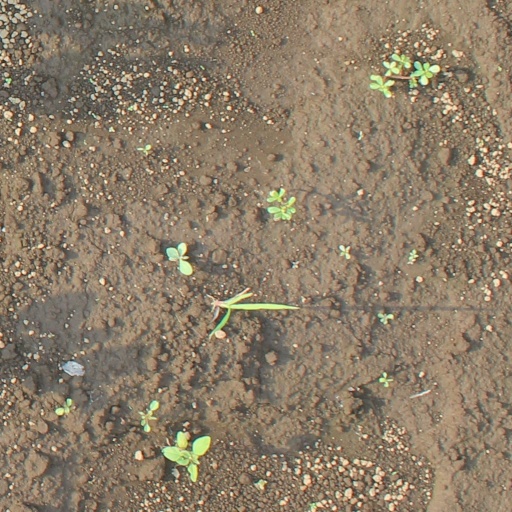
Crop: soybean